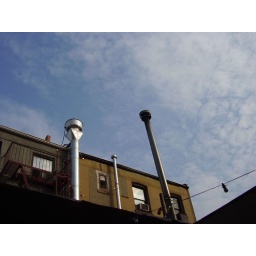
sky in red hook